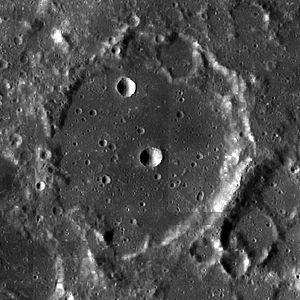
Babcock est un cratère d'impact sur la face cachée de la Lune. Le nom fut officiellement adopté par l'Union astronomique internationale en 1970, en référence à Harold D. Babcock.